Manchukuo National Railway

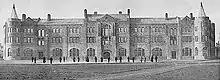
Railway headquarters in Xinjing (Changchun)

On 1 March 1933, just under a month after the operation and management of the National Railway was entrusted to Mantetsu, the "General Railway Administration" was established at Mukden and the "Railway Construction Bureau" at Dalian. As a result of this, lines owned by Mantetsu were called "Company Lines" (社線, Ch. "shèxiàn", Ja. ""), while those of the National Railway were called "National Lines" (國線, Ch. "guóxiàn", Ja. "kokusen"). Although the General Railway Administration was officially a department of Mantetsu, in reality the Kwantung Army, which was secretly the power behind the Manchukuo government and wanting to take advantage of the railways of Manchuria, was deeply involved in its operation. When the General Railway Administration was set up, an "Agreement on the Management of Railways, Ports and Rivers" was signed. This gave the Kwantung Army extensive management rights over Mantetsu, and treated the Administration as if it were a department of the Kwantung Army.